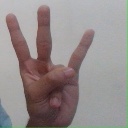
अक्षर: क्ष